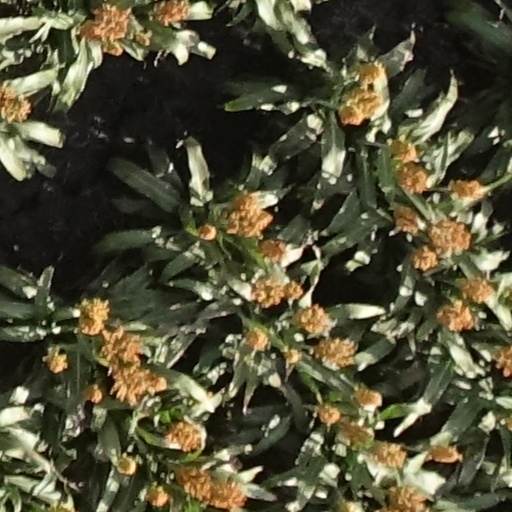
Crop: sorghum